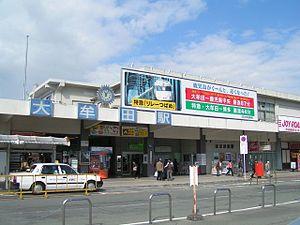
La gare d'Ōmuta est une gare ferroviaire de la ville d'Ōmuta, dans la préfecture de Fukuoka au Japon. Elle est exploitée par les compagnies JR Kyushu et Nishitetsu.